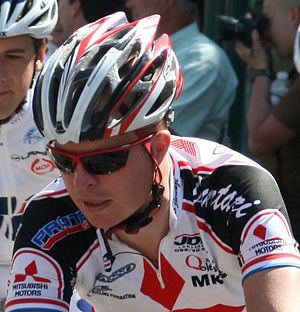
Stefan van Dijk
Stefan van Dijk er en professionel landevejscykelrytter som for øjeblikket kører for Team Wiesenhof-Felt.